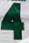
Number: 4